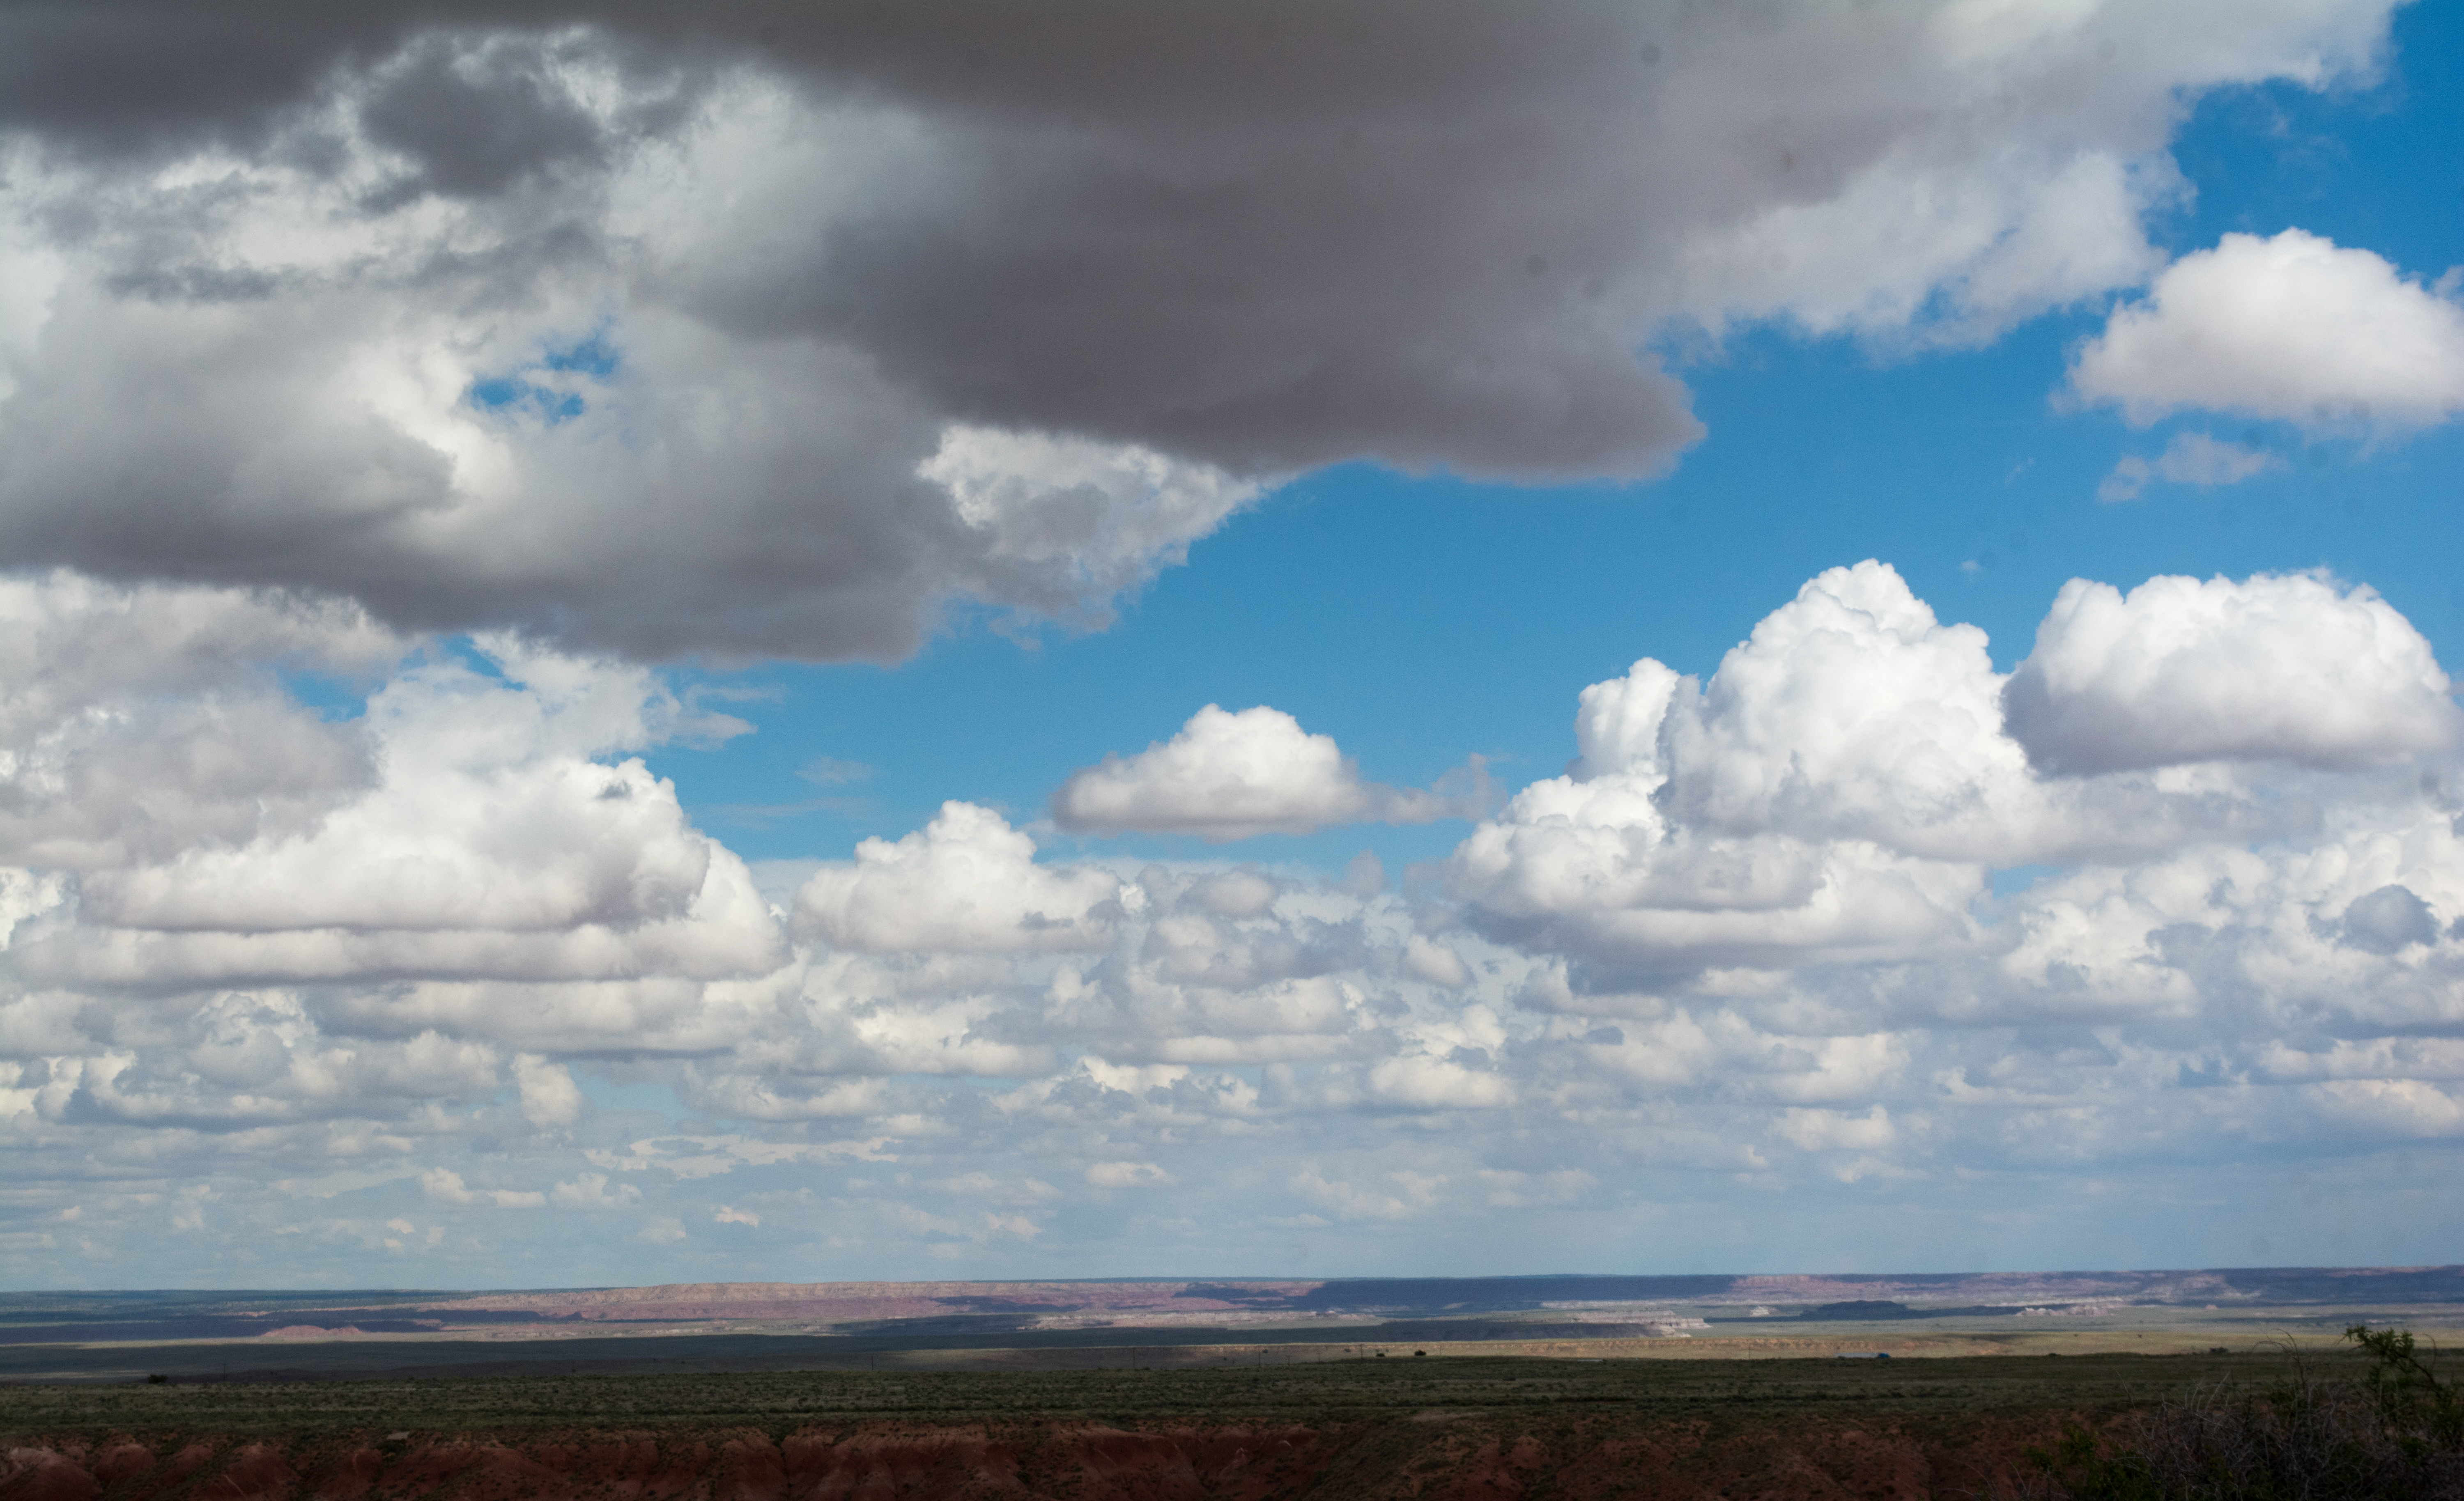
nature, horizon, cloud, sky, field, prairie, cumulus, plain, grassland, plateau, meteorological phenomenon